Elena Kagan

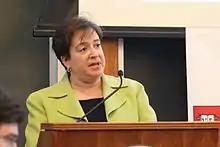

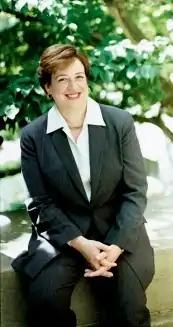
Kagan's 2009 official portrait as Harvard Law School dean

After her service in the White House and her lapsed judicial nomination, Kagan returned to academia in 1999. She initially sought to return to the University of Chicago, but she had given up her tenured position during her extended stint in the Clinton Administration, and the school chose not to rehire her, reportedly due to doubts about her commitment to academia. Kagan quickly found a position as a visiting professor at Harvard Law School. While there, she authored a law review article on United States administrative law, focusing on the president's role in formulating and influencing federal administrative law. The article was honored as the year's top scholarly article by the American Bar Association's Section on Administrative Law and Regulatory Practice.